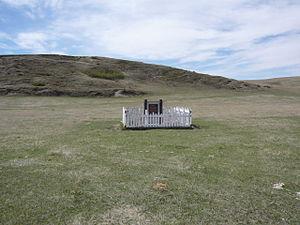
Le Traité numéro 7 est le septième et dernier accord conclu entre le gouvernement du Canada et les tribus amérindiennes de la Terre de Rupert, à la suite de l'acquisition de ces territoires par la Confédération canadienne en 1870. Signé le 22 septembre 1877 à Blackfoot Crossing par les commissaires David Laird et James Farquharson Macleod et des chefs de tribus du Sud de l'actuelle province d'Alberta, il établit pour chaque tribu les territoires qui leur sont réservés et le versement ponctuel ou périodique de marchandises et de sommes d'argent, en échange de la cession des territoires de chasse dont ils étaient propriétaires et de la reconnaissance des lois du gouvernement du Canada.
Voici la liste des lieux historiques nationaux du Canada situé en Alberta. En mars 2011, on compte 59 lieux historiques nationaux en Alberta, dont 14 sont administrés par Parcs Canada. De ce nombre, il faut rajouté aussi un site qui a perdu sa désignation.
Cet article recense les lieux patrimoniaux de l'Alberta inscrits au répertoire des lieux patrimoniaux du Canada, qu'ils soient de niveau provincial, fédéral ou municipal.